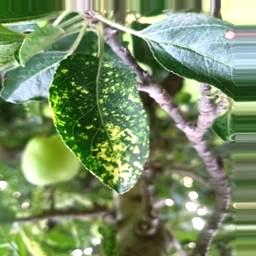
Label: Apple_Mosaic